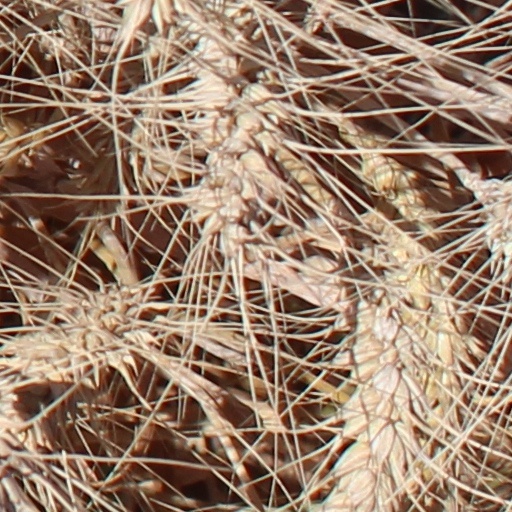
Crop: wheat